Describe the emotion expressed in this image:  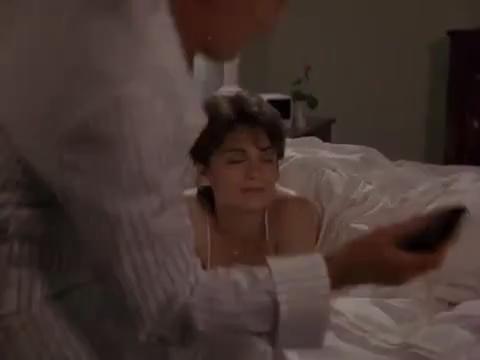
This person displays Fear, valence and arousal with high intensity.